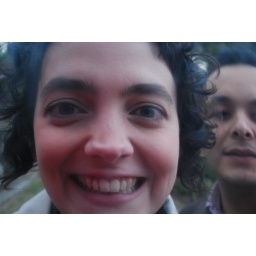
in a giant fish eye mirror on a playground in Mexico City